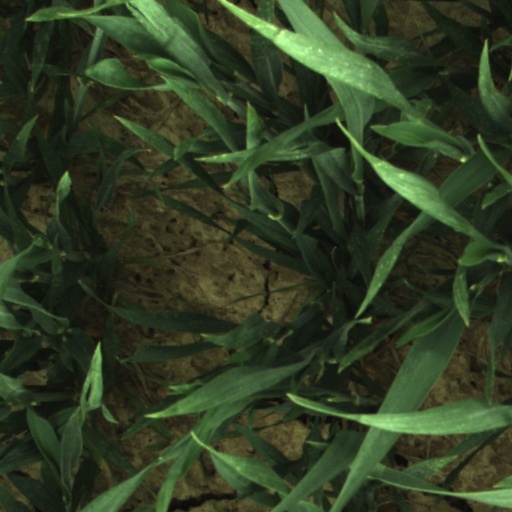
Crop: wheat